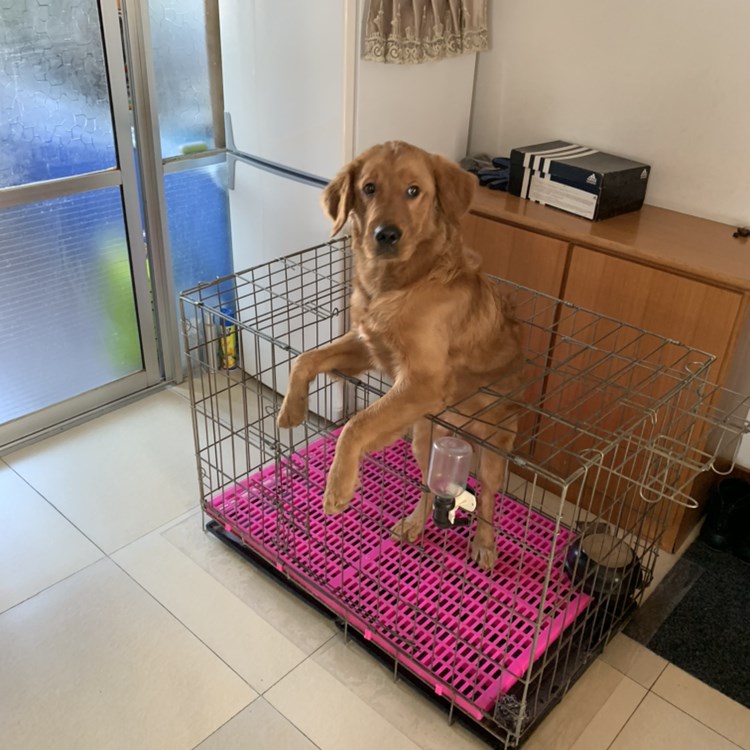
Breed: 5355-n000126-golden_retriever